Professor Challenger

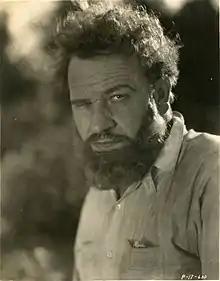
Wallace Beery as Challenger in the film version of "The Lost World" (1925)

Challenger is a scientific jack-of-all-trades. Although considered by Malone's editor, Mr McArdle, to be "just a homicidal megalomaniac with a turn for science", his ingenuity can be counted upon to solve any problem or get out of any unsavoury situation, and be sure to offend and insult many people in the process. He is also seen as extremely vain by his colleagues: Edward Malone says that "he is convinced, of course, that he is destined for Westminster Abbey" (i.e. famous enough to be buried there), and later speculates that "in his fancy, may he see himself sometimes, gracing the vacant pedestal in Trafalgar Square". Challenger is, in many ways, rude, crude, and without social conscience or inhibition. Yet he is a man capable of great loyalty and his love of his wife is all-encompassing.